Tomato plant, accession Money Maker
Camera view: tilt-top (135 deg); turntable rotation: 240 degrees
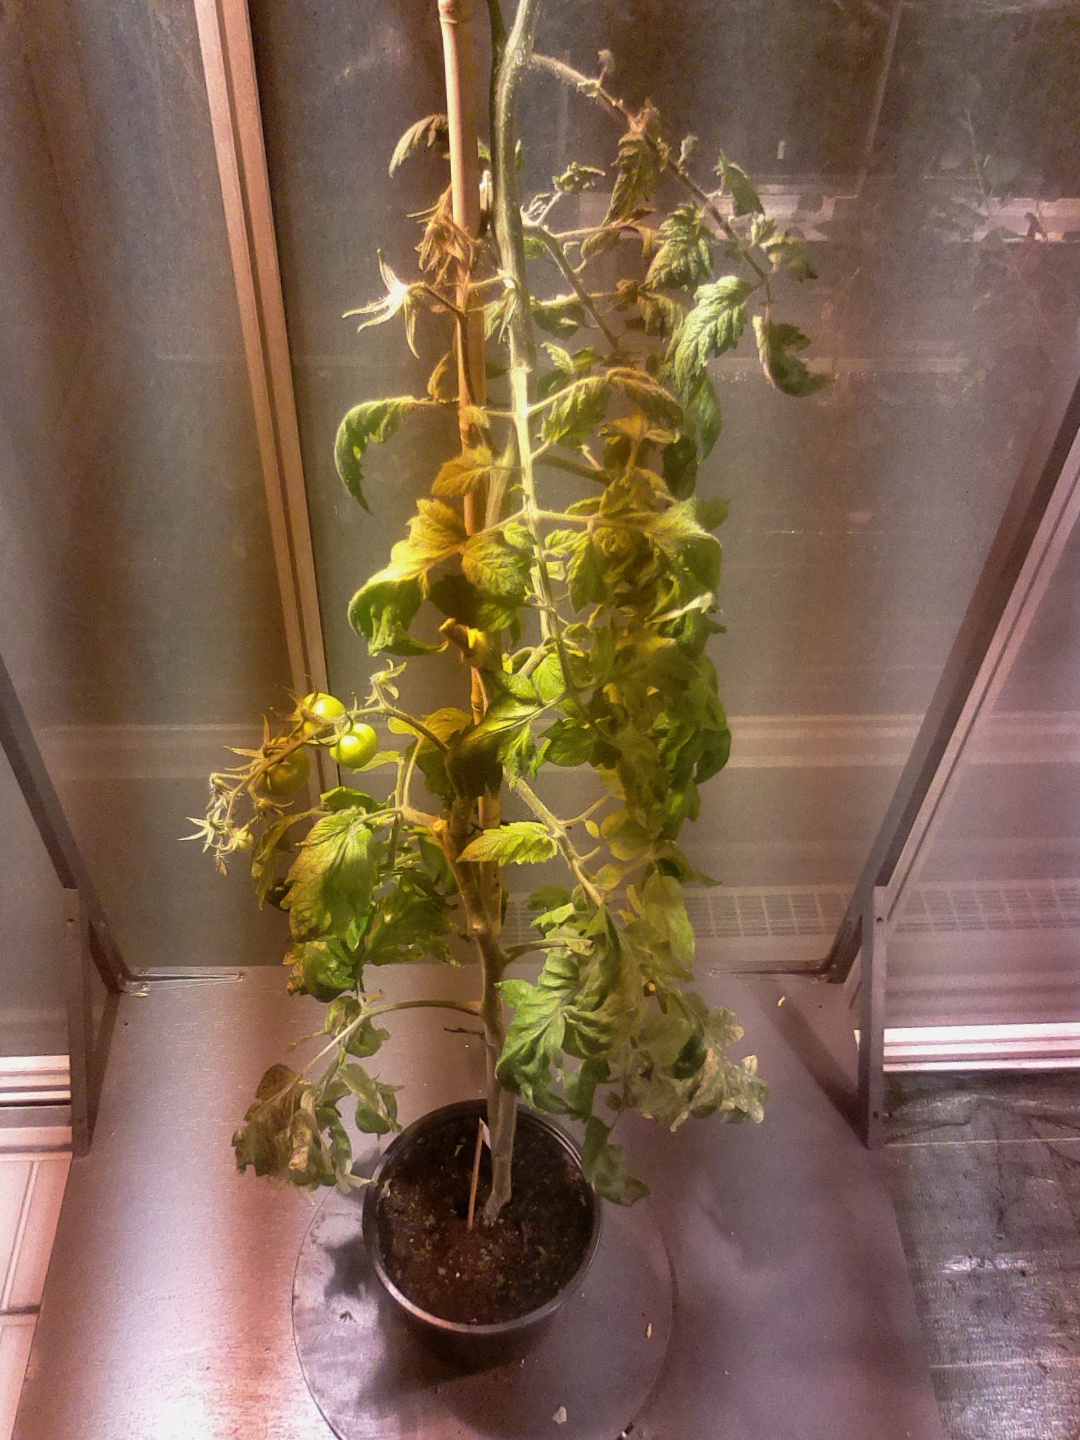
BBCH growth stage 75: 50%-60% of final fruit size